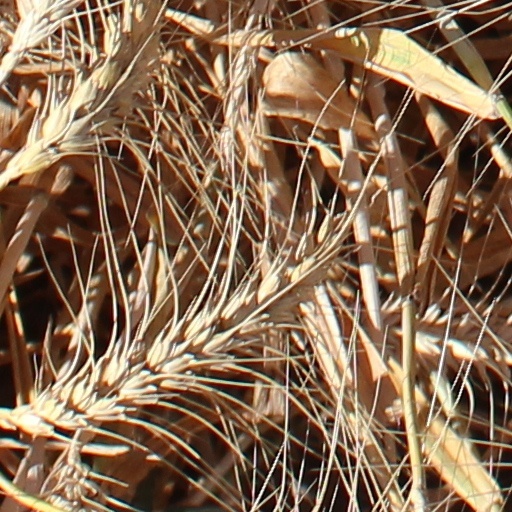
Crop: wheat